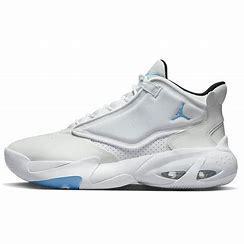
Brand: Jordan
Model: Max Aura 4